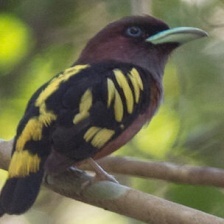
Species: BANDED BROADBILL
Scientific name: EURYLAIMUS JAVANICUS